Giorgian de Arrascaeta

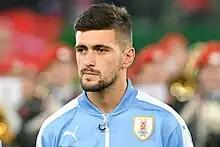
De Arrascaeta with Uruguay

After scoring twice for Uruguay as they finished runners-up at the 2013 FIFA U-20 World Cup, De Arrascaeta made his debut for the Uruguay senior team in a friendly match against South Korea in September 2014. He assisted the only goal of the game, scored by José Giménez, in the 1–0 win in Goyang.